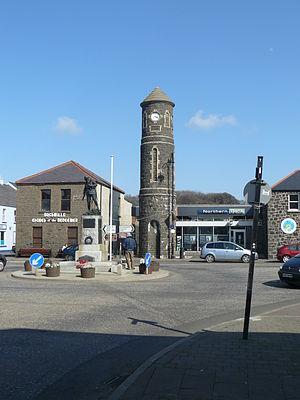
Bushmills est une petite ville du Comté d'Antrim en Irlande du Nord. La ville est située à 95 km au nord ouest de Belfast et à 15 km au nord de Coleraine. Le nom de la ville dérive de la rivière Bush qui traverse le centre ville. Au recensement de 2001, la ville comptait 1 319 habitants.